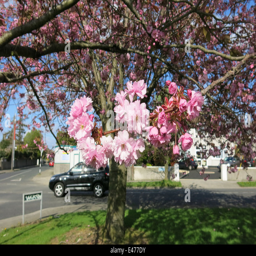
image on trees on a street in the south of city